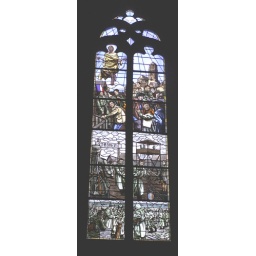
There are many wonderful stained glass windows in the cathedral both ancient and modern, here are four.